Boo Islands

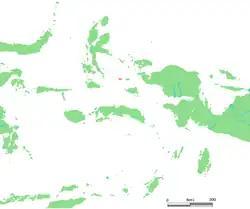
Boo islands on the edge of Southwest Papua and North Maluku, in Raja Ampat (may need to zoom)

Boo Islands are a small group of islands in the westernmost part of Raja Ampat, Southwest Papua, Indonesia. The main island is Boo Besar, others include Boo Kecil. The Boo Islands area includes the Kofiau-Boo Islands Marine Protected Area.